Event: Nepal Earthquake
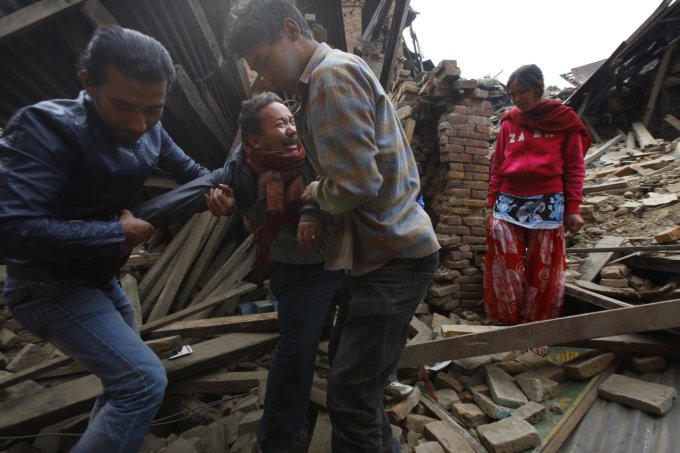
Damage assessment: damage